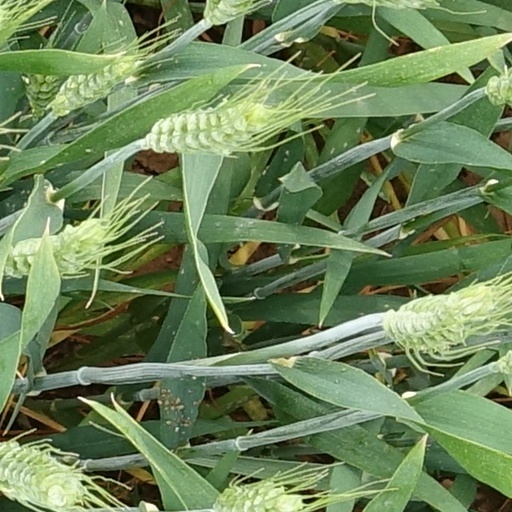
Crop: wheat